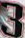
Number: 3